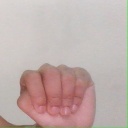
अक्षर: ठ